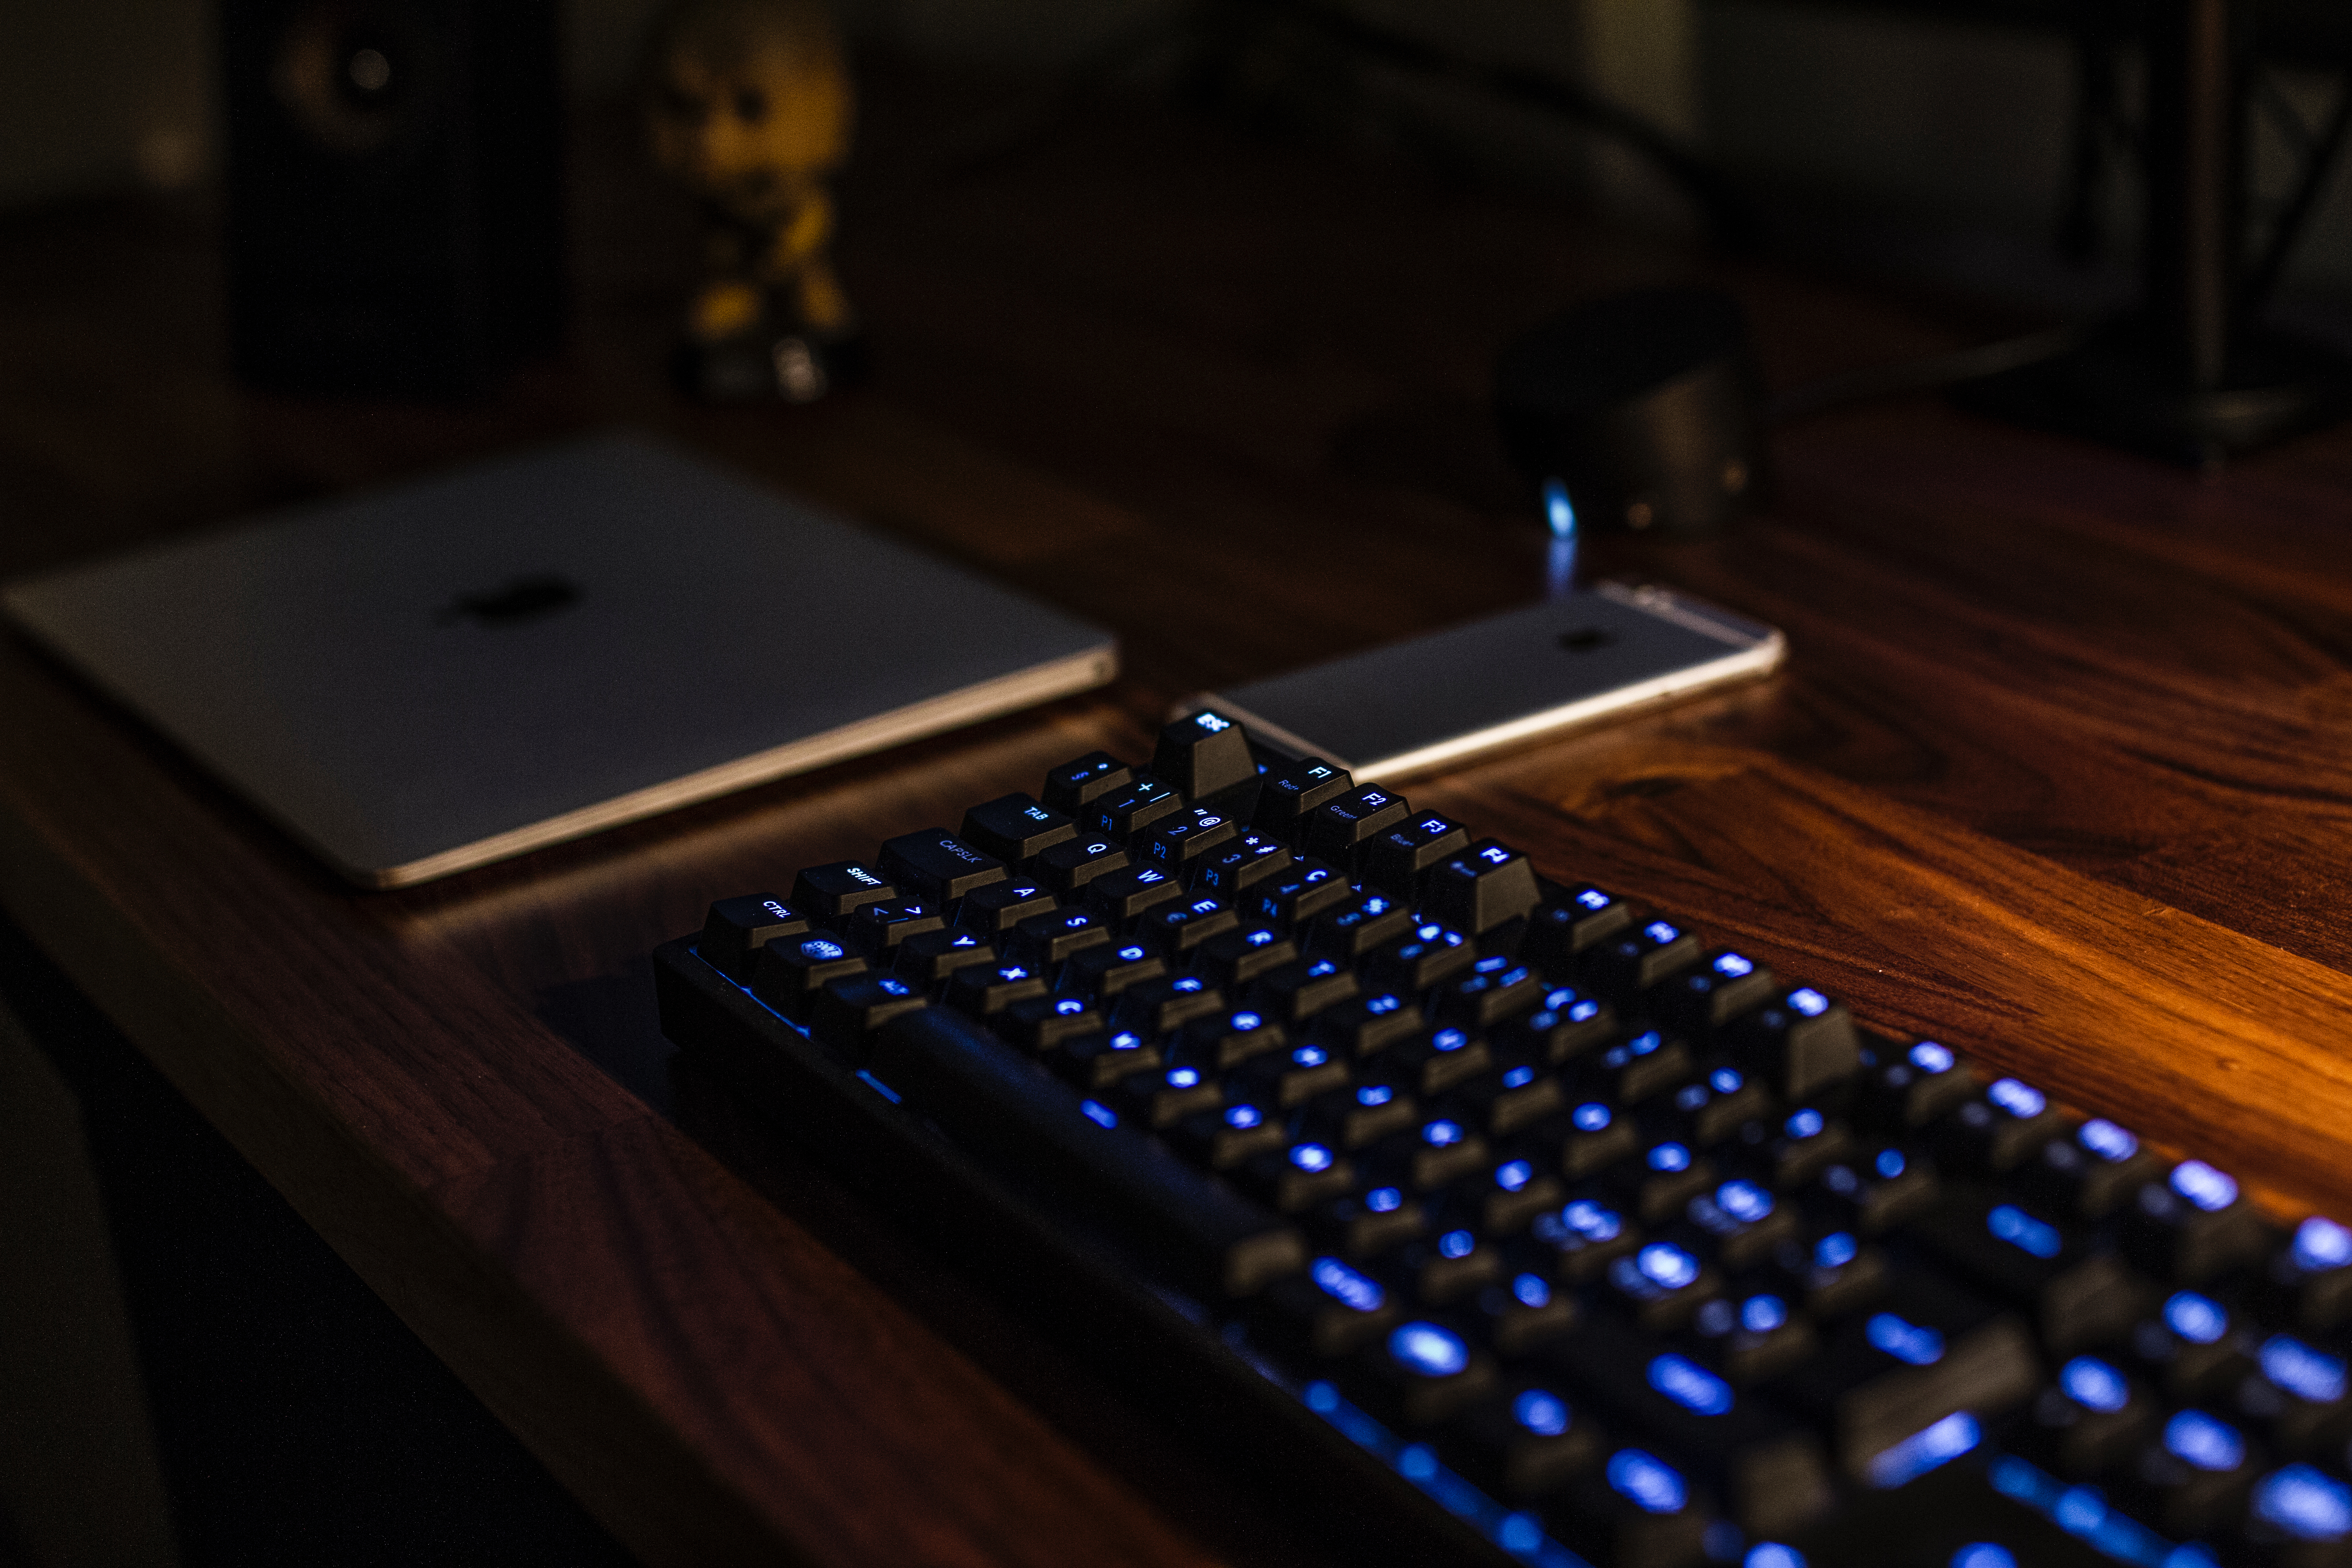
light, technology, black, multimedia, computer keyboard, personal computer, electronic device, personal computer hardware